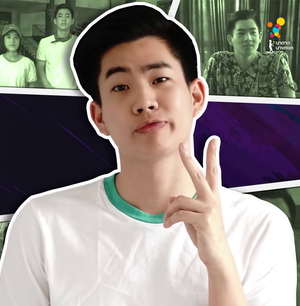
GMMTV est une filiale de production télévisée du conglomérat de divertissement thaïlandais GMM Grammy qui produit émissions de télévision, séries télévisées, chansons, et des vidéoclips. M. Sataporn Panichraksapong est actuellement directeur général de la société.
"Senior Secret Love est une série télévisée thaïlandaise produite par GMMTV et diffusée sur One31 du 7 février 2016 au 6 mai 2017. Conçue initialement comme une seule saison composée de ""My Lil Boy"", ""Puppy Honey"" et ""Bake Me Love"", une deuxième saison a ensuite été créée pour donner suite à certaines histoires parcelles. La série a également été distribuée sur LINE TV et YouTube.
U-Prince Series est une série télévisée thaïlandaise en douze saisons adaptant la série de roman homonyme, diffusée entre le 22 mai 2016 et le 2 juillet 2017 sur GMM 25. La série est aussi disponible sur LINE TV et sur YouTube.